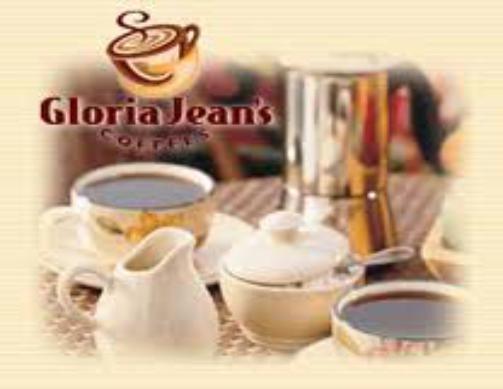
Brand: Gloria Jean's Coffees
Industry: Food